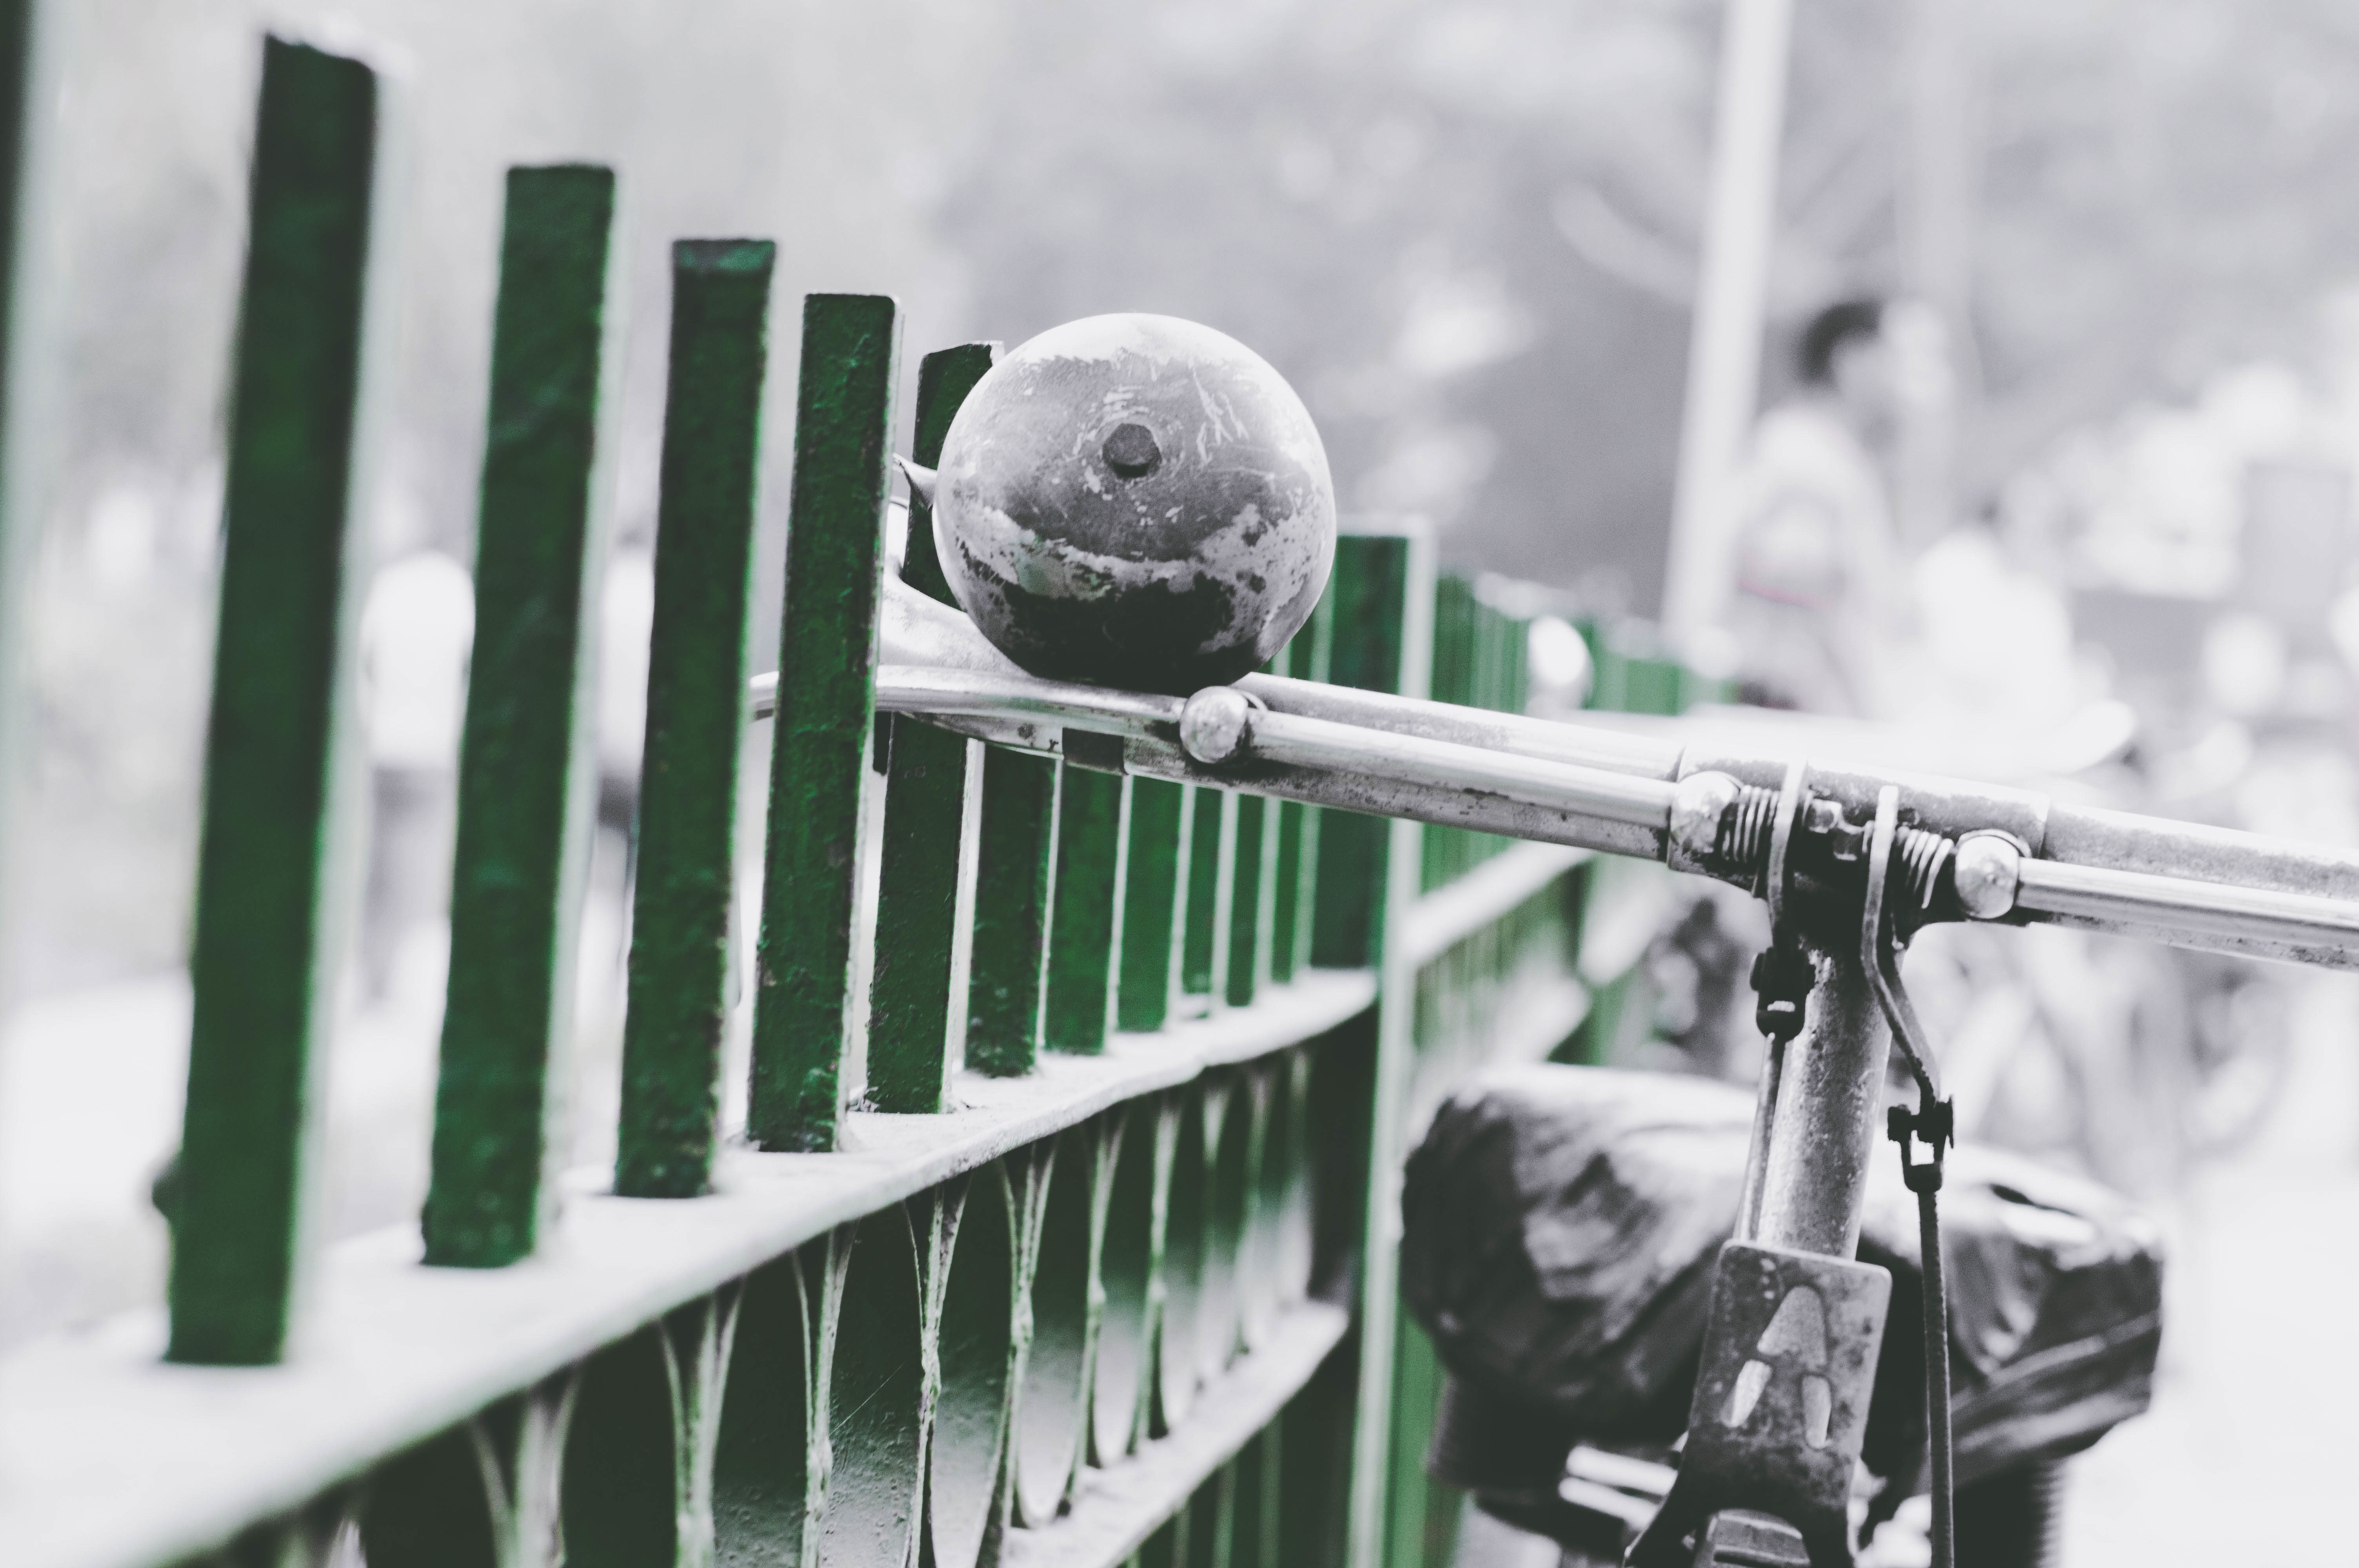
snow, winter, white, weather, photograph